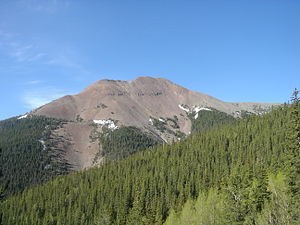
Philmont Scout Ranch / Historie
Baldy Mountain, højeste del på Philmont
Philmont Scout Ranch er en ranch i det bjergrige Cimarron, New Mexico, ejet af Boy Scouts of America. Det er en lejr, hvor spejdere fra alle de forskellige delstater i USA, eller endda i verden, kan gå på treks i bjergene. Turene kan vare fra 7 til 12 dage. Der er også andre aktiviteter i Philmont for spejderne.